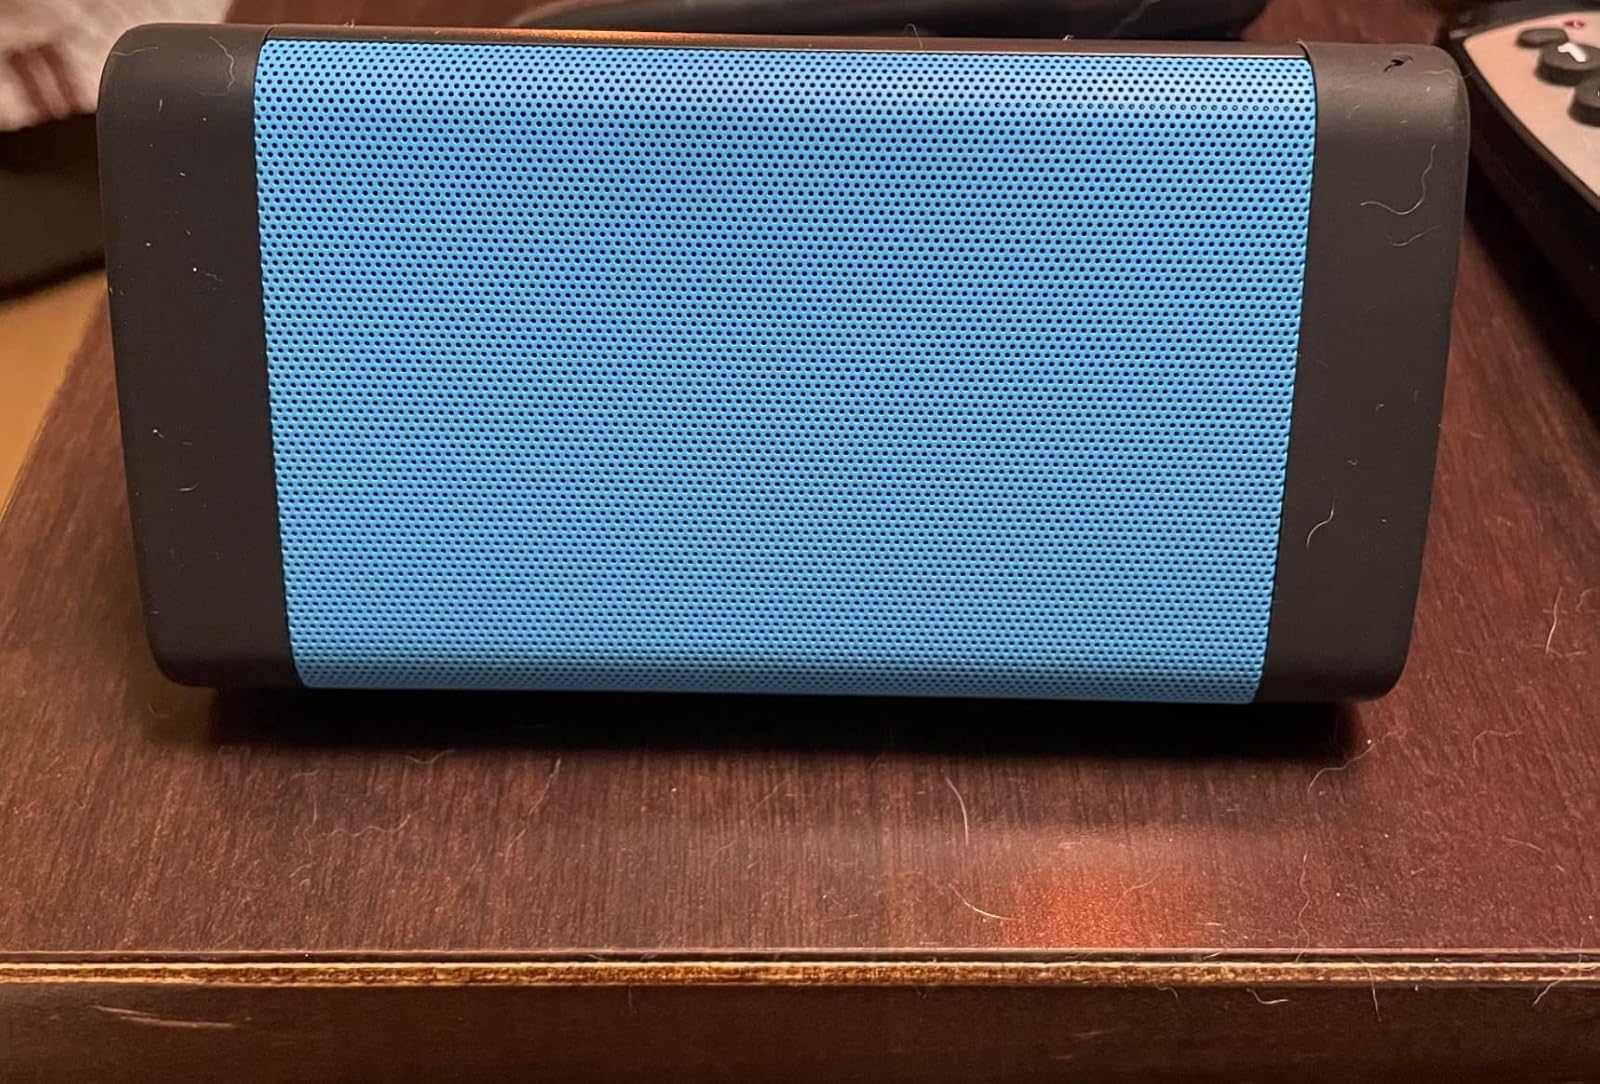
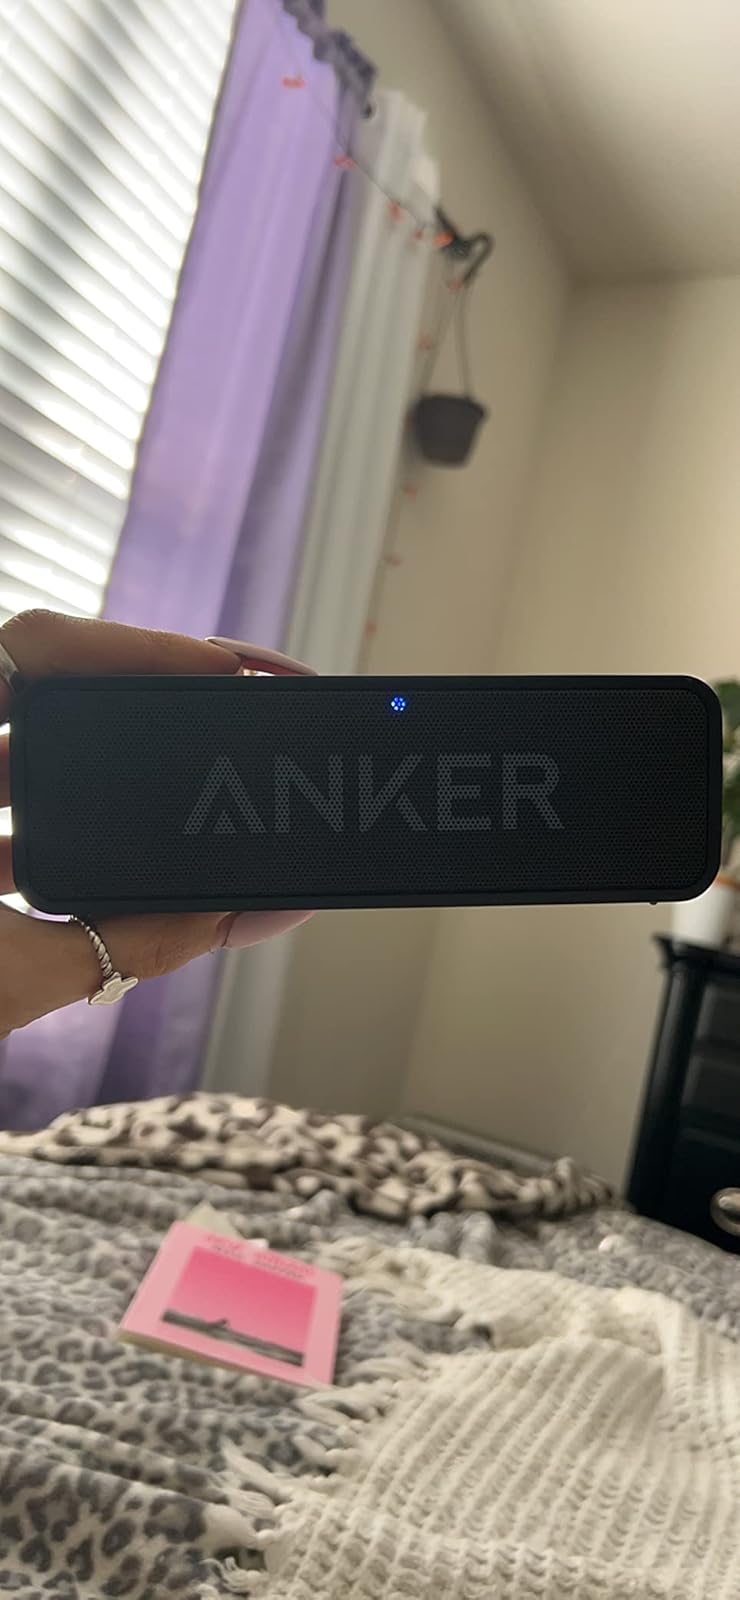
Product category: speaker
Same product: no